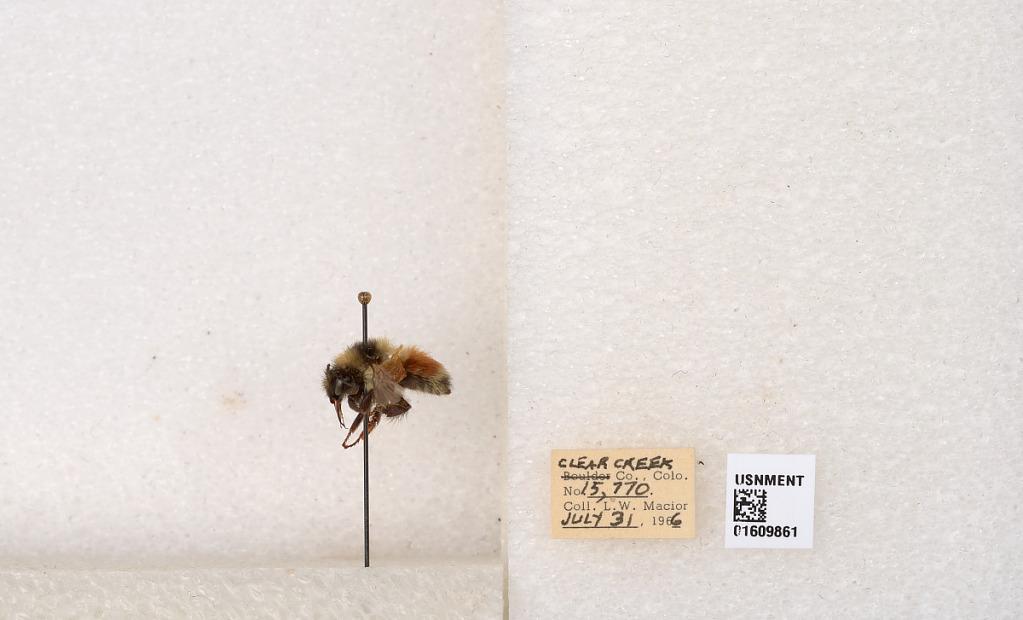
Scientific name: Bombus (Pyrobombus) sylvicola Kirby
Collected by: L. Macior
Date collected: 1966-7-31
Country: United States
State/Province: Colorado
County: Clear Creek
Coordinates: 39.6856, -105.645